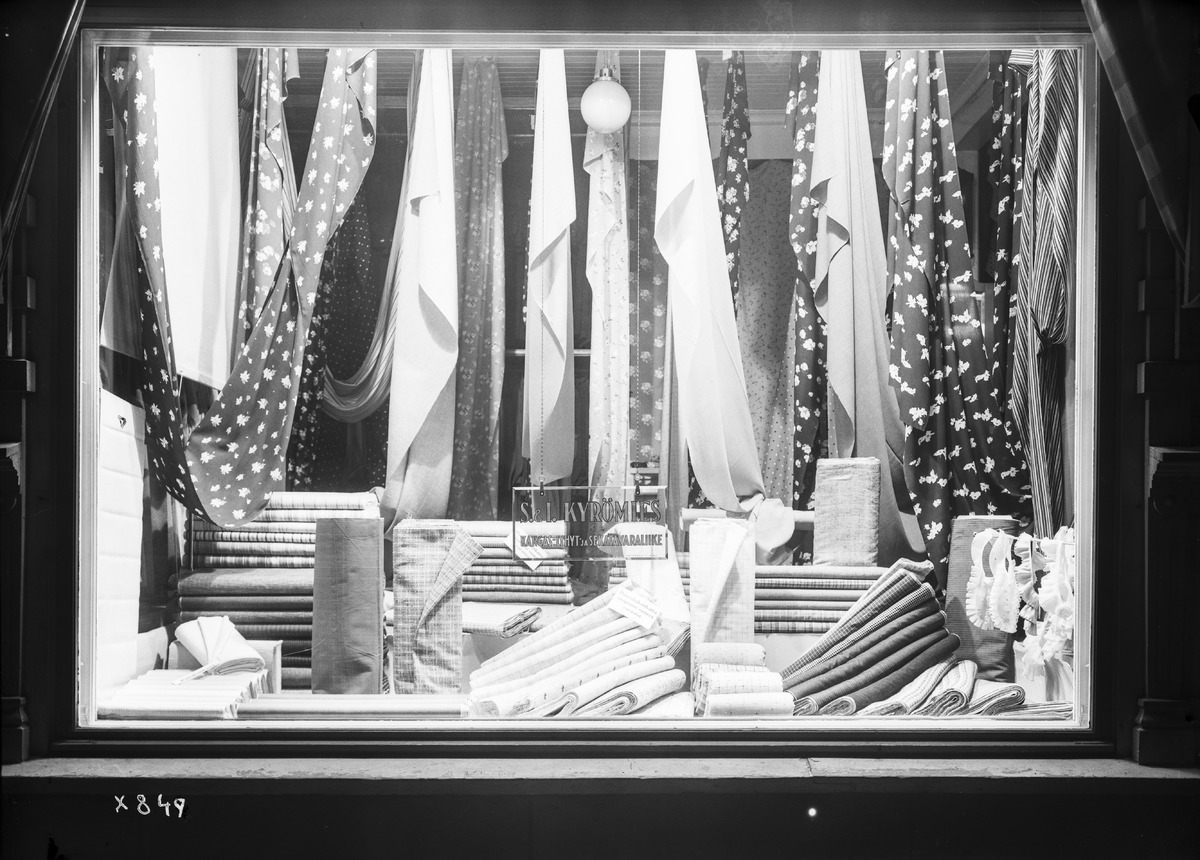
S. & I. Kyrömiehen näyteikkuna
A display window of S. & I. Kyrömies
sisällön kuvaus: Kangas-, lyhyt- ja sekatavaraliike S. & I. Kyrömiehen näyteikkuna kangasnäytteineen 12.4.1937. content description: A display window with fabric samples of S. & I. Kyrömies Drapery, Haberdashery and General Store on April 12, 1937.
Vuosi: 1937
Paikka: , Suomi, Suomi
Aiheet: kangastavaraliikkeet; lyhyttavaraliikkeet; sekatavaraliikkeet; S. & I. Kyrömies; kankaat; myymälät; näyteikkunat; fabrics; stores; display windows; draperies; haberdasheries; general stores